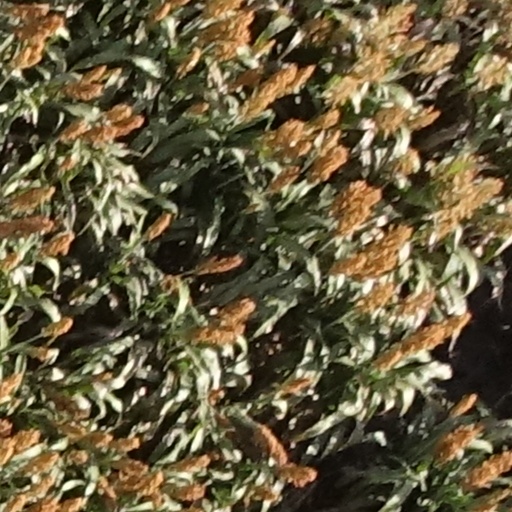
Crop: sorghum